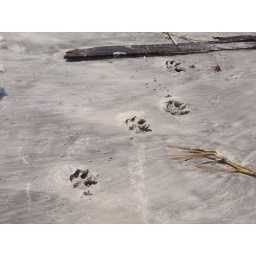
canine footprint in the sand of the beach on Jeyll Island, Georgia